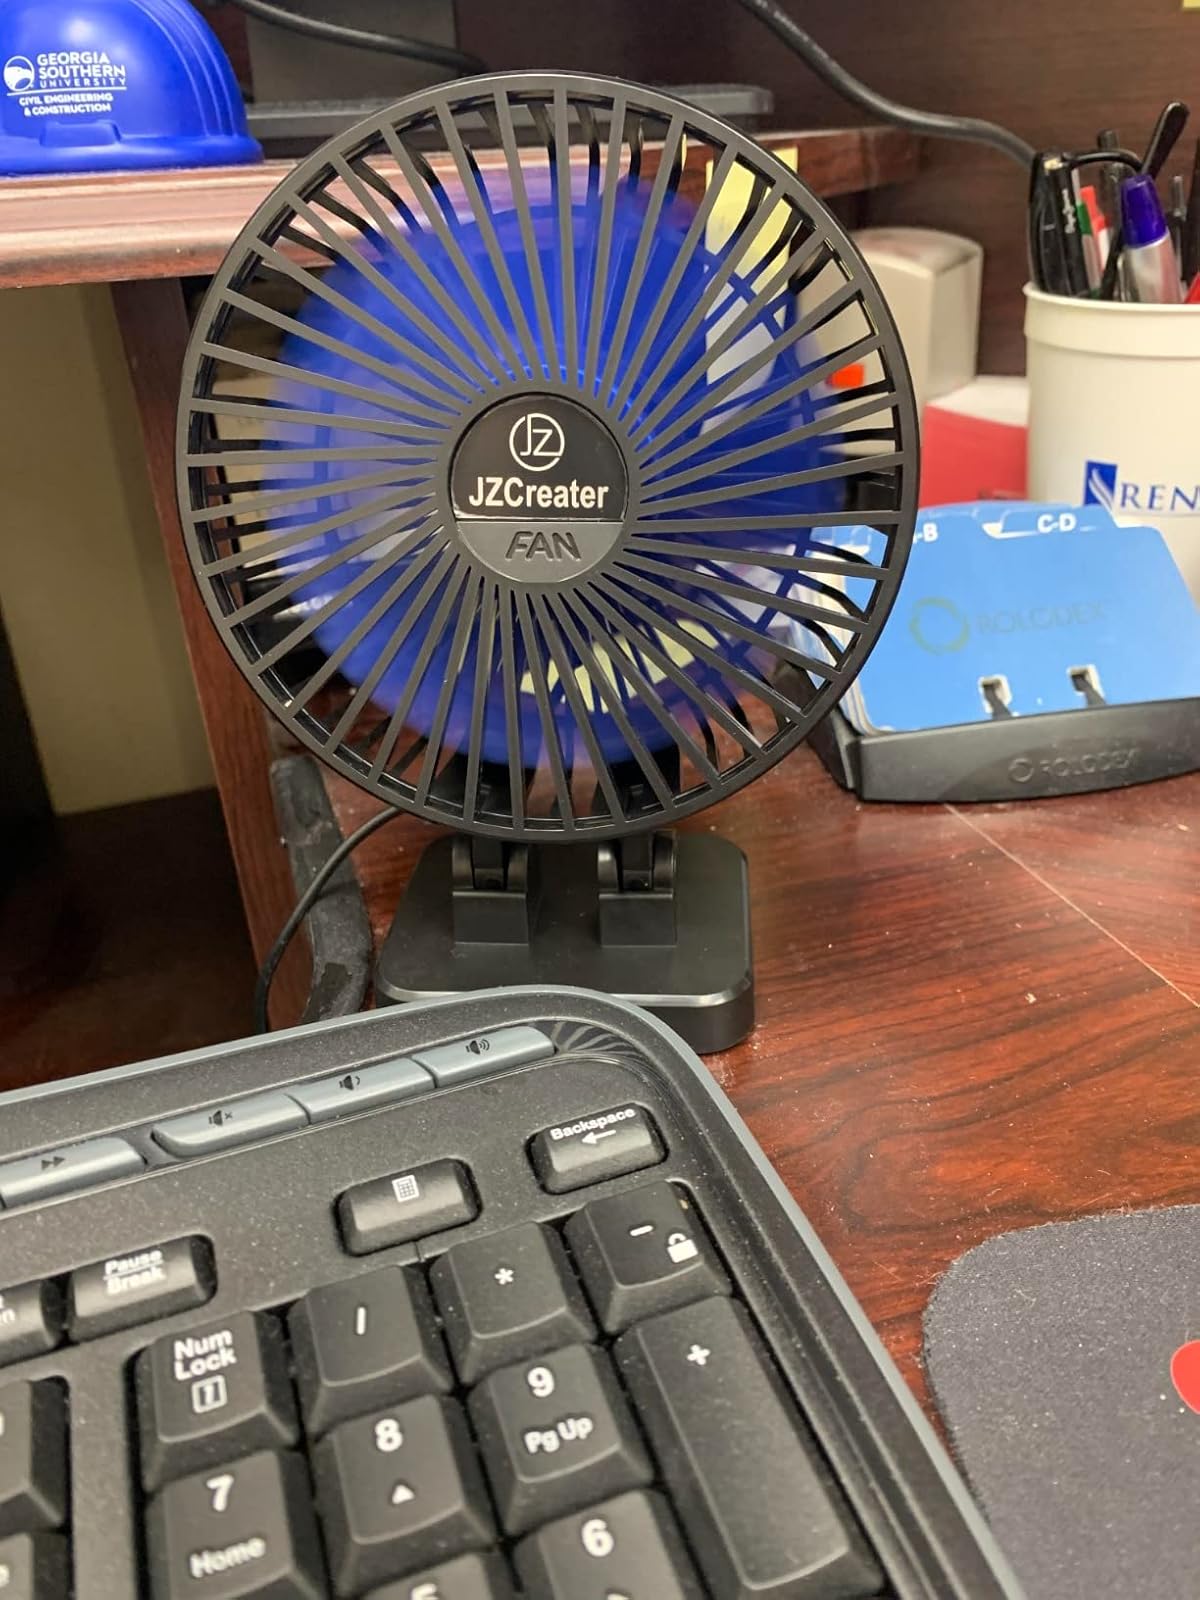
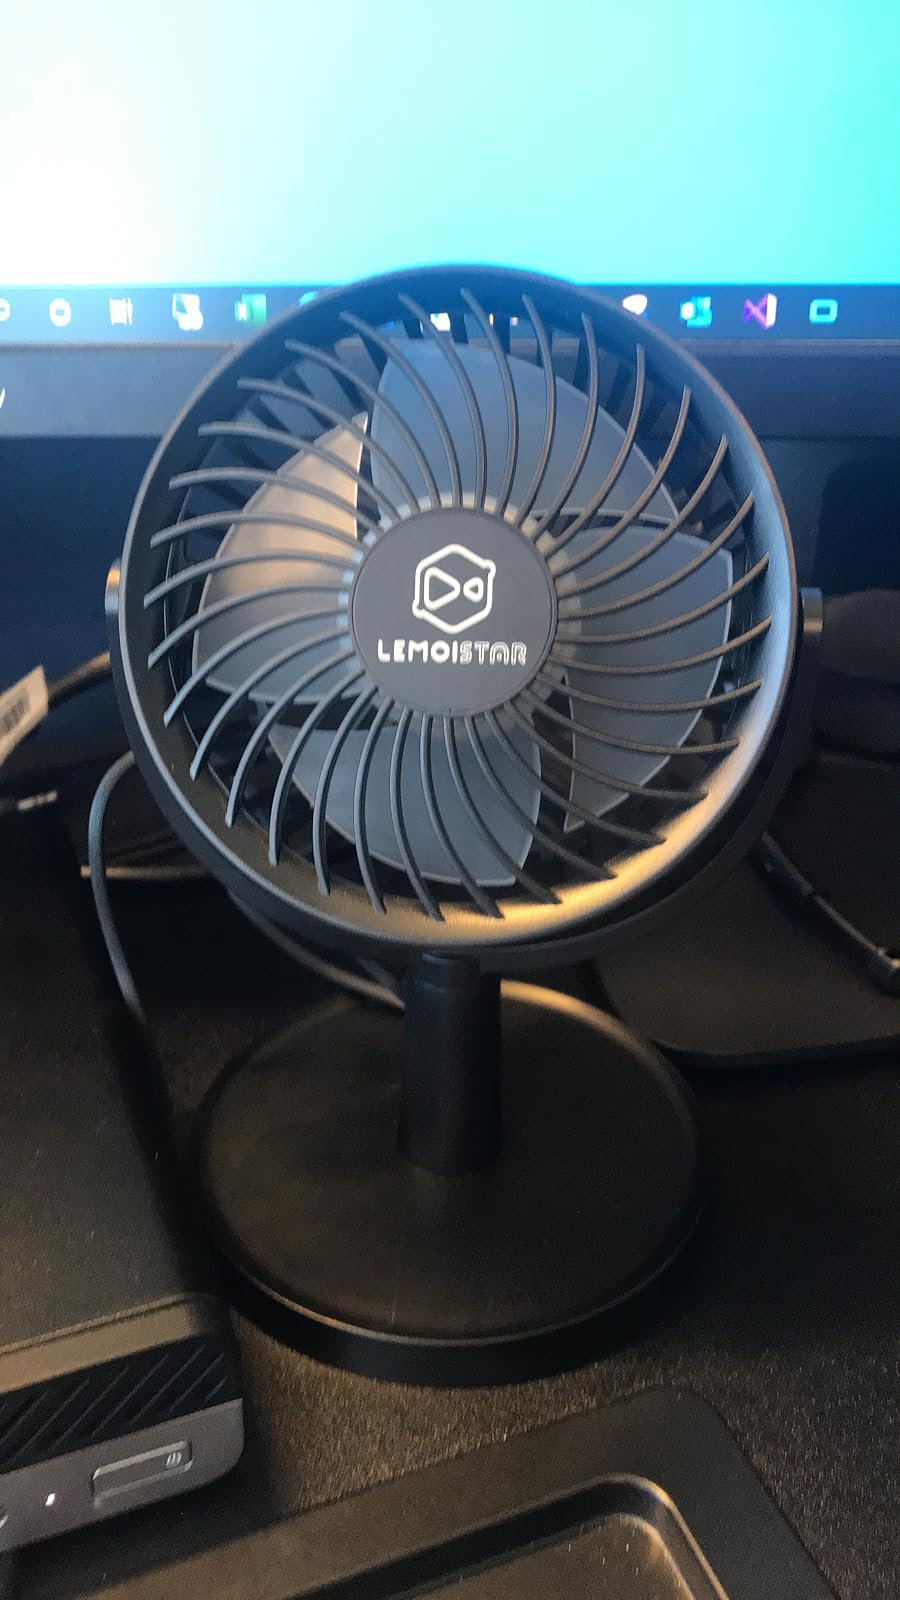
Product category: fan
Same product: no